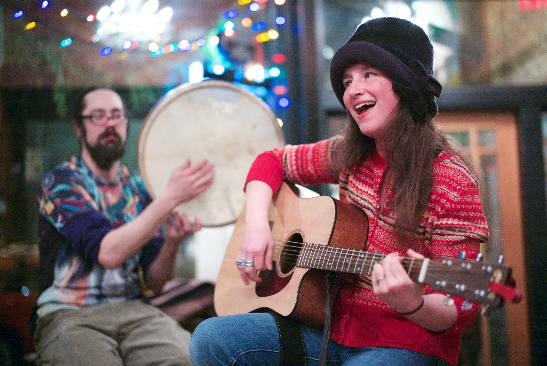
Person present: Yes